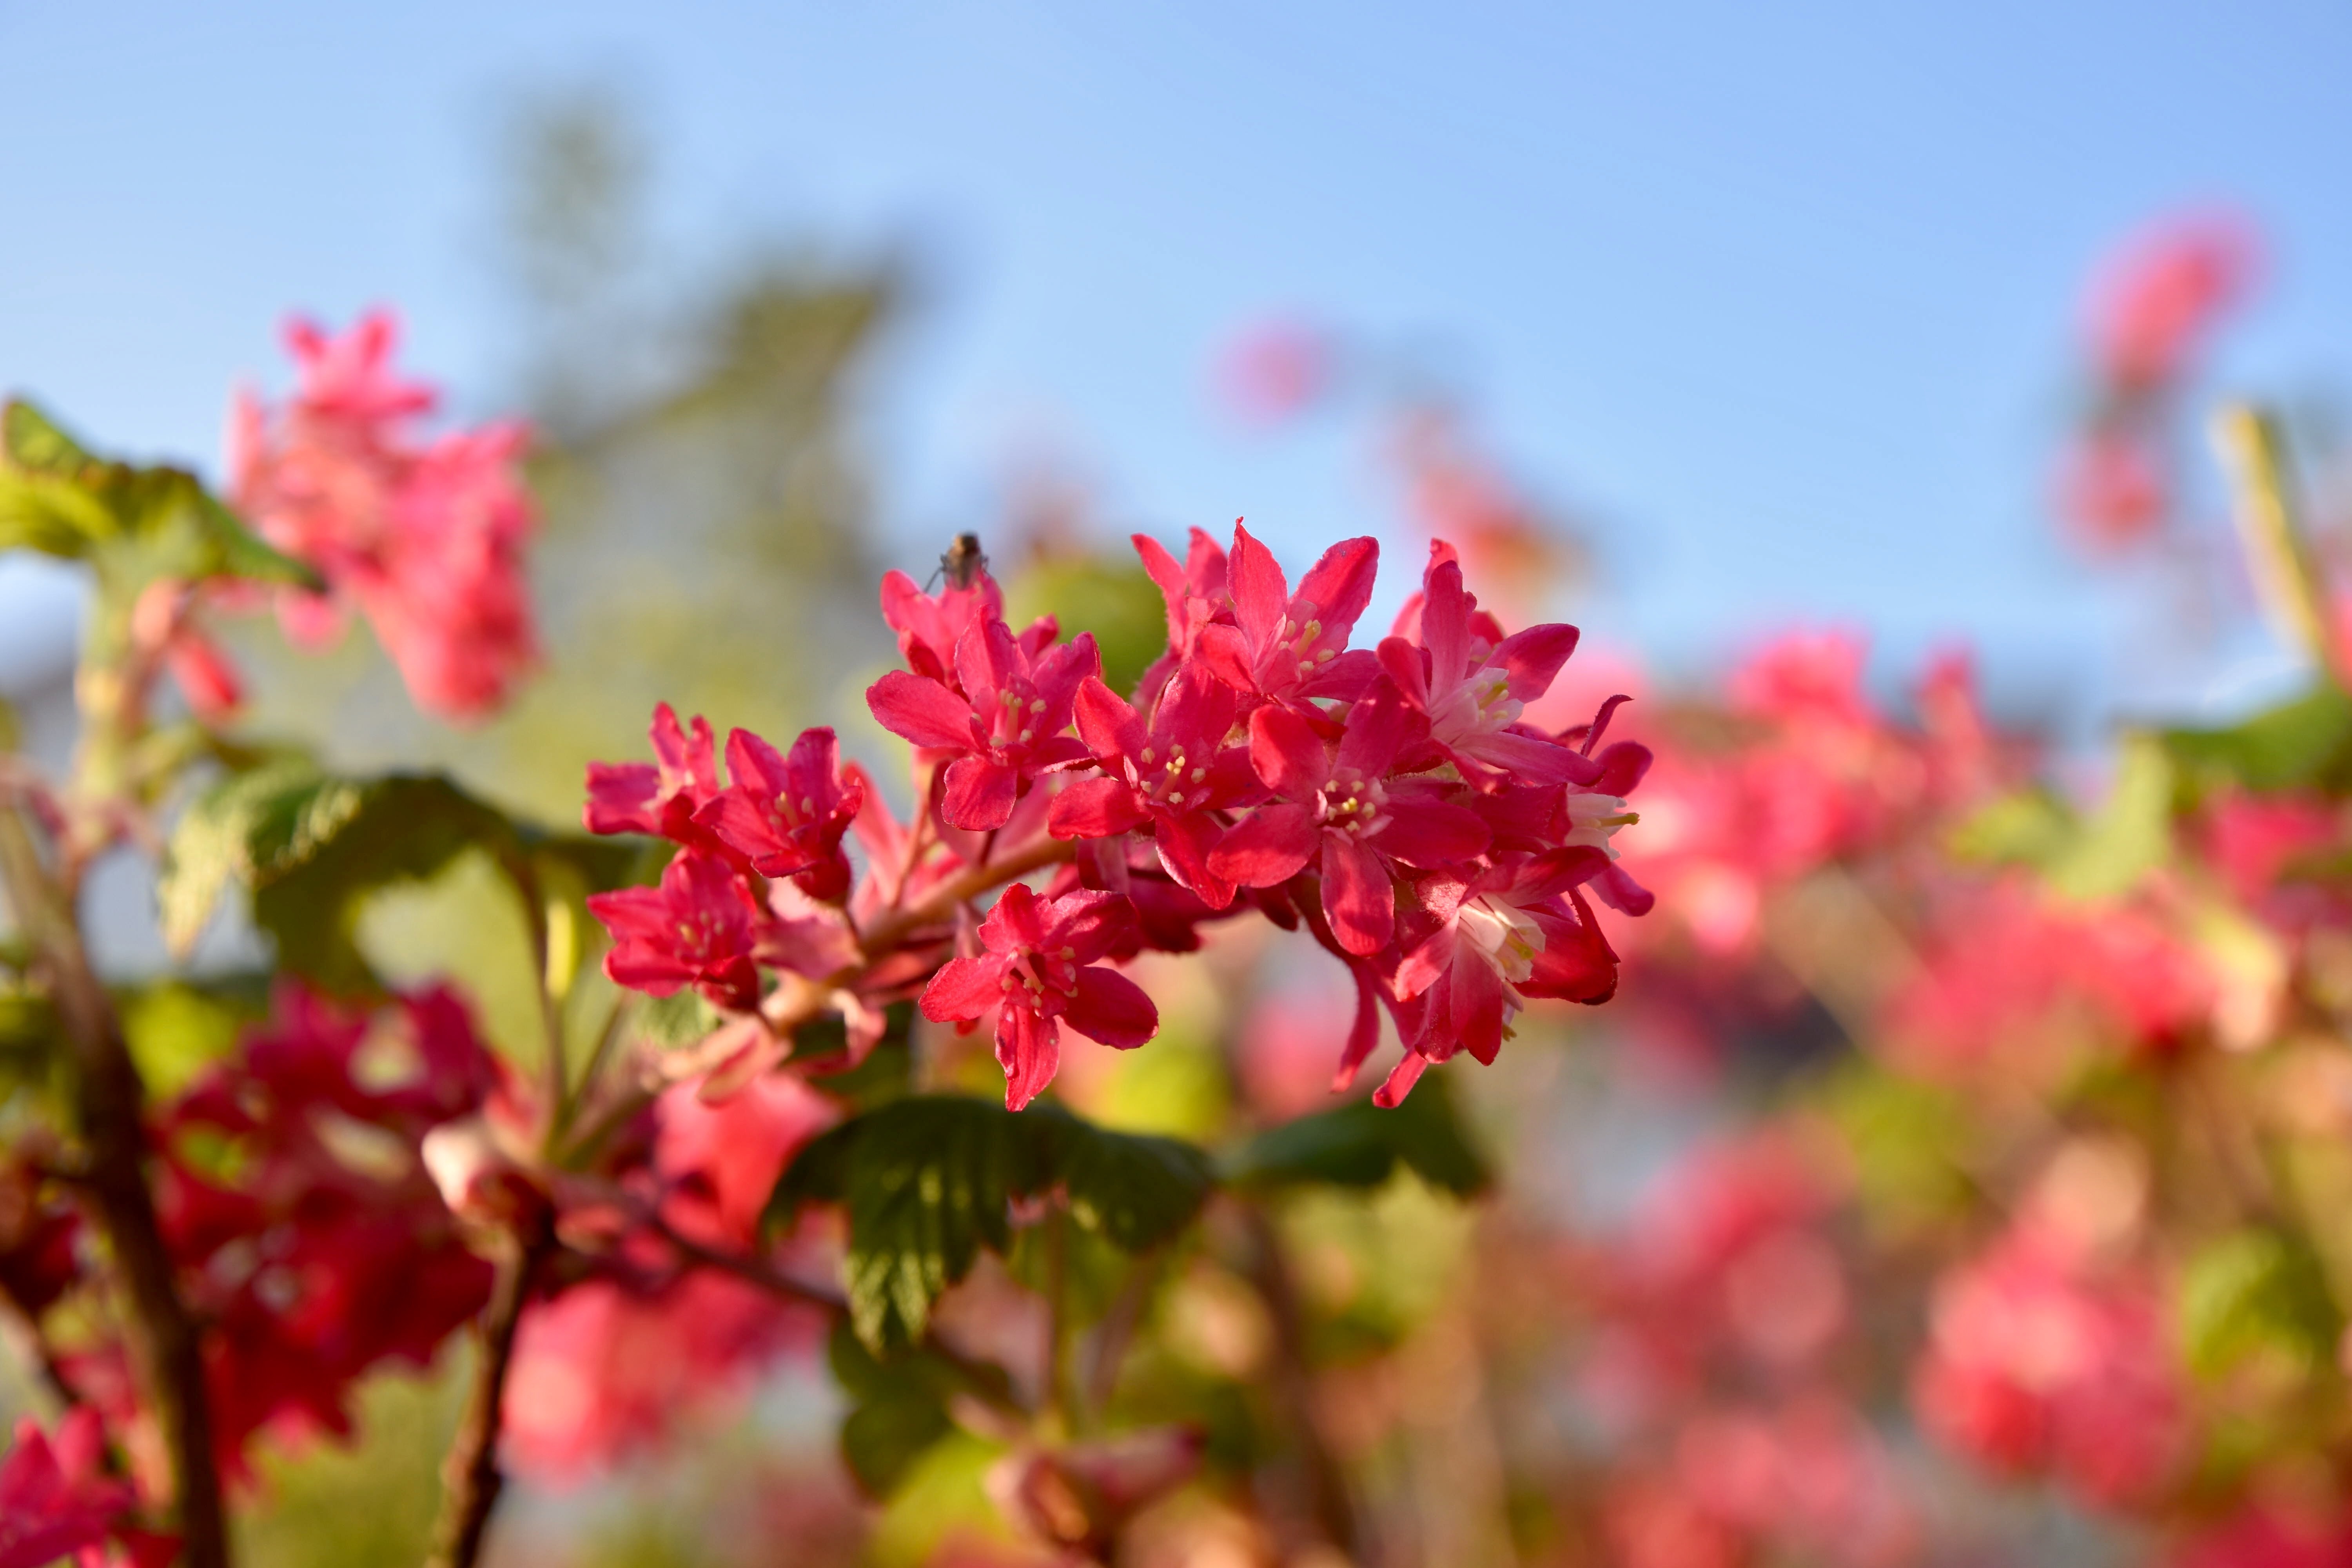
tree, nature, branch, blossom, plant, leaf, flower, petal, bush, spring, red, autumn, botany, flora, season, wildflower, flowers, shrub, macro photography, flowering plant, currant, woody plant